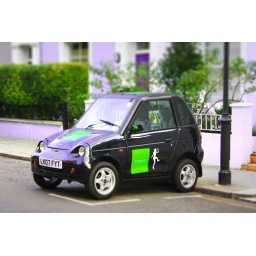
This tiny car was parked near the Portabello market in London.